Linda Brasil

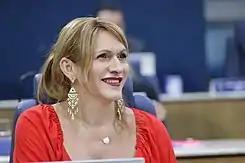
Linda Brasil in 2022

Linda Brasil Azevedo Santos (born 14 April 1973) is a Brazilian teacher, LGBT rights activist, and politician who became the first trans woman elected to a parliamentary position in the state of Sergipe, Brazil. She was elected in 2020 as a member of the Socialism and Liberty Party.